Eileen Skellern

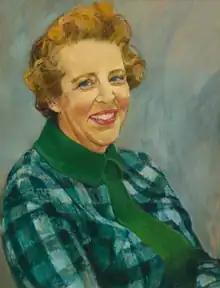
Eileen Skellern, probably painted by a patient, portrait from Bethlem Museum of the Mind

Eileen Skellern FRCN (1923–1980) was an English psychiatric nurse who was involved in pioneering psychosocial and psychotherapeutic methods for treating patients. She helped open up new roles for nurses in mental health work, and demonstrated that they could be equal partners in a team, taking personal responsibility for patient care while collaborating with doctors and playing an important part in new developments in therapeutic treatment. While also taking a lead in education, administration and policy development, she did research and published in medical and nursing journals, and was a member of key committees in her field.